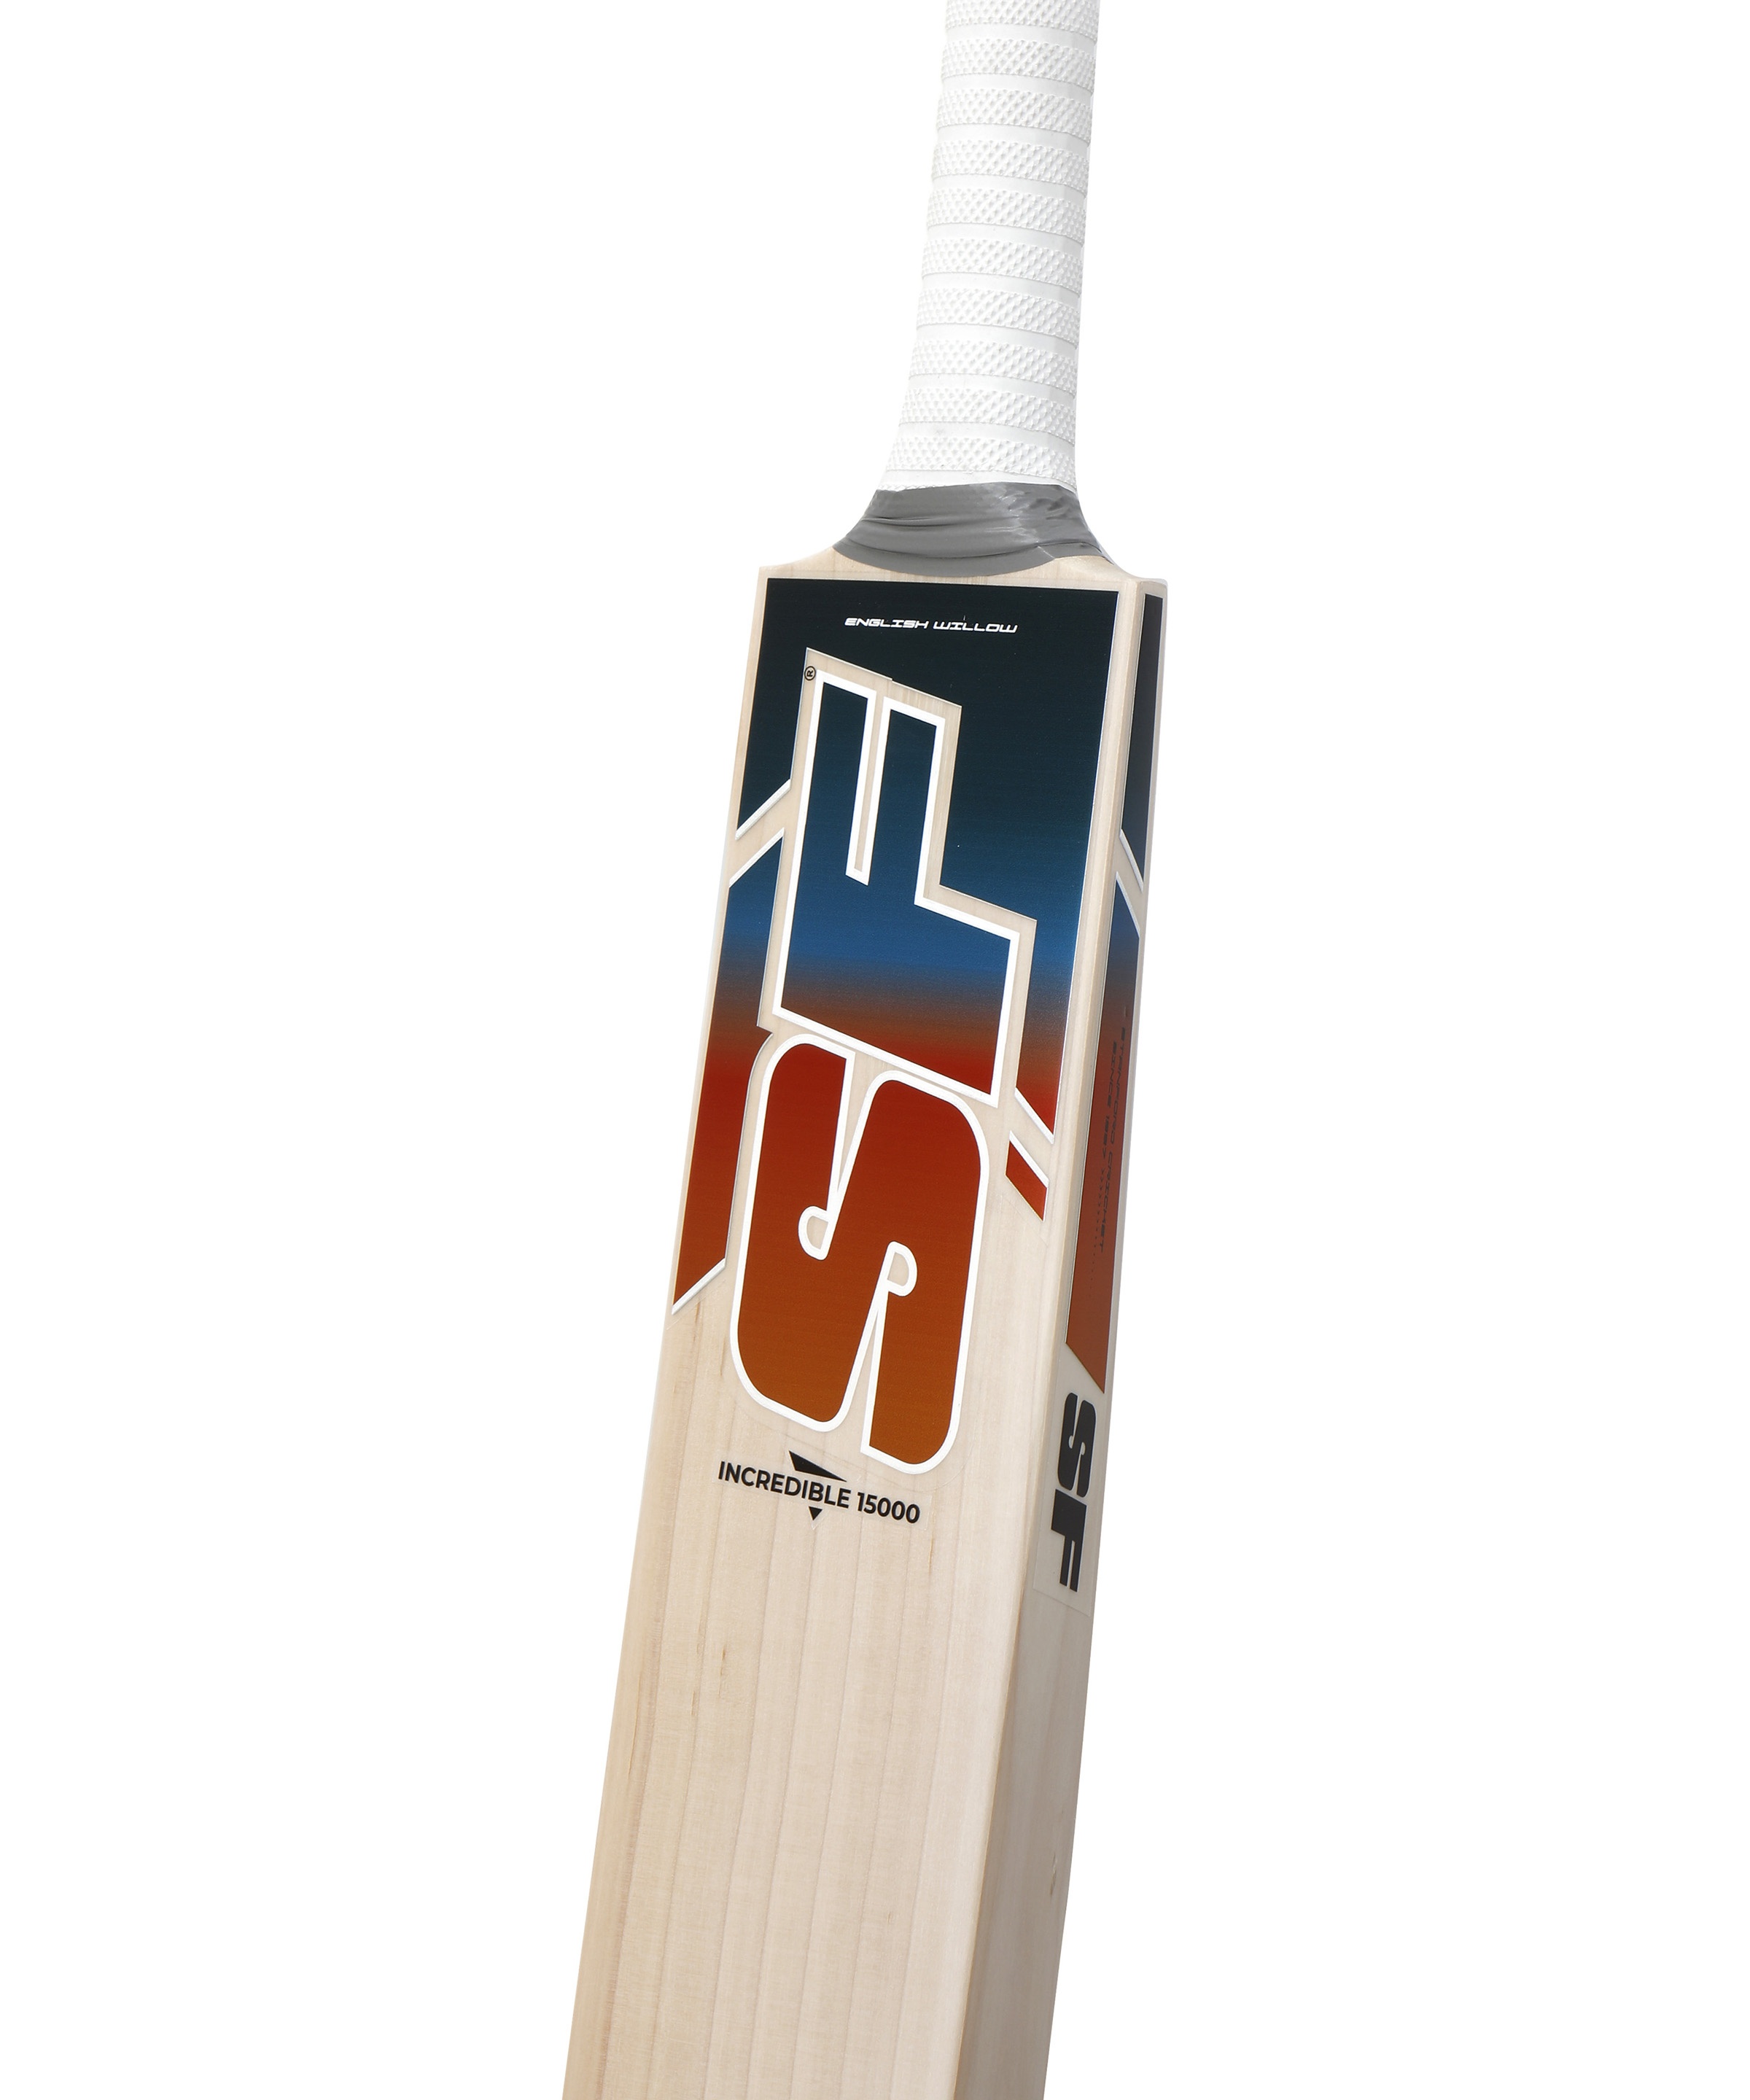
Junior - English Willow Cricket Bat SF Incredible 15000 No.6
Made with the grade 1 English willow Mid-blade swell for all styles players, promising a sustained sweet spot across the blade Innovative shaping ensures outstanding pickup Hand crafted from the experienced craftsman Generous edges with optimum performance Power packed with great pickup and balance to deliver superior power and control Comes with full length padded bat cover with adjustable straps Available in size: No.6
Brand: SF
Category: Sporting Goods > Athletics > Cricket > Cricket Bats